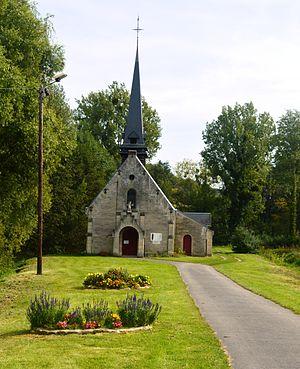
Audignicourt est une commune française, située dans le département de l'Aisne en région Hauts-de-France.